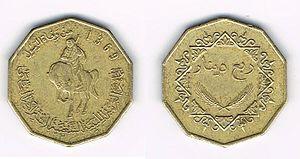
une pièce de monnaie dinar trimestre de la Libye